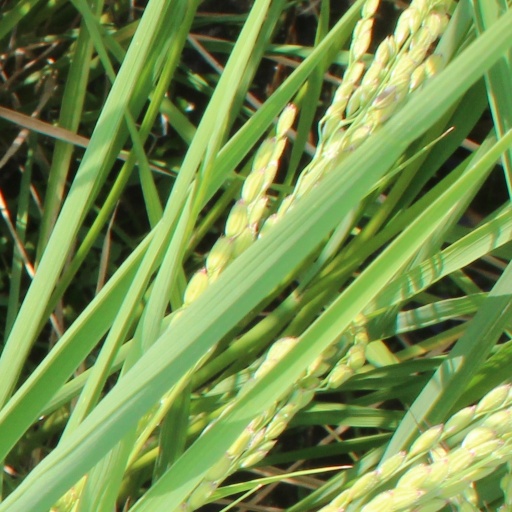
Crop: rice